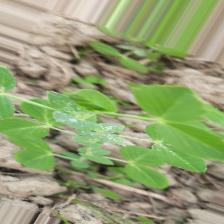
Label: Powdery Mildew